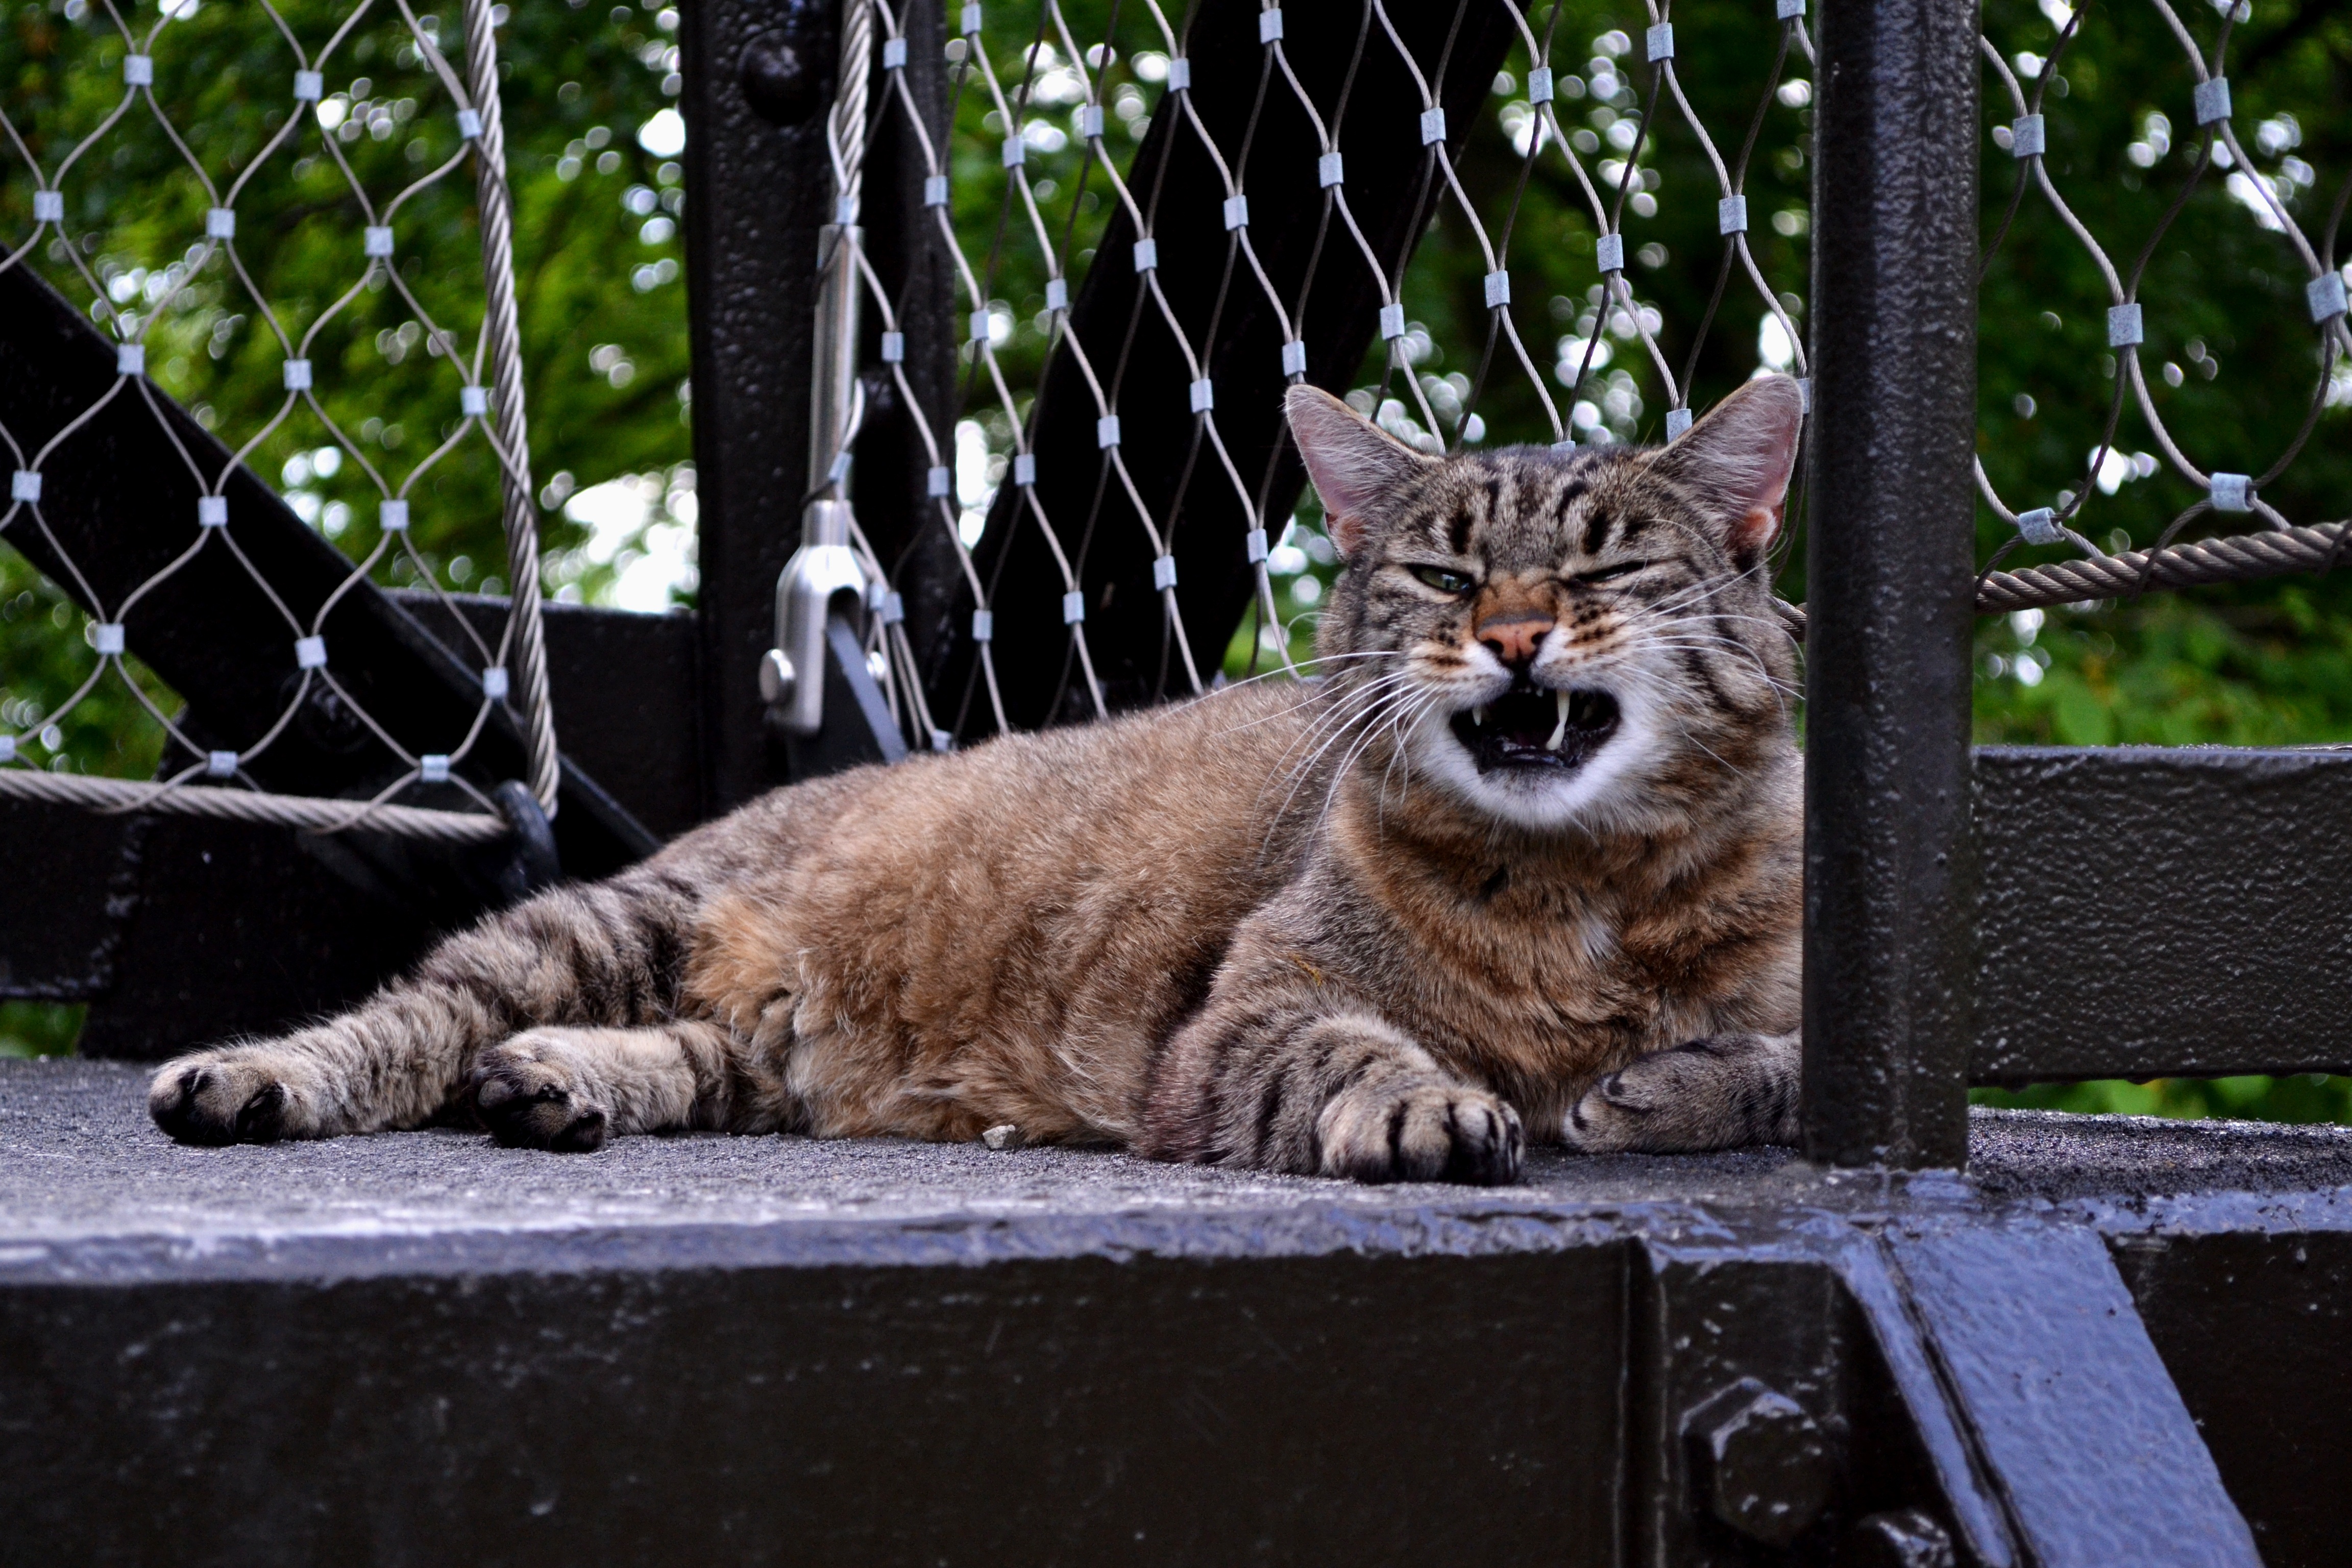
animal, wildlife, zoo, fur, cat, mammal, fauna, whiskers, tiger, vertebrate, bobcat, purr, wild cat, small to medium sized cats, cat like mammal